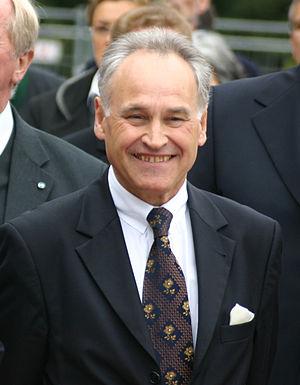
Vatican - Environnement : Devant cinq cent mille jeunes italiens, le pape Benoît XVI prône des « choix courageux » pour une « alliance entre l'homme et la nature ».